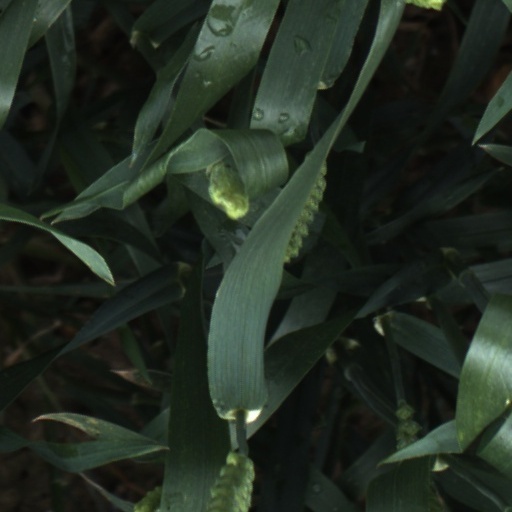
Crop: wheat